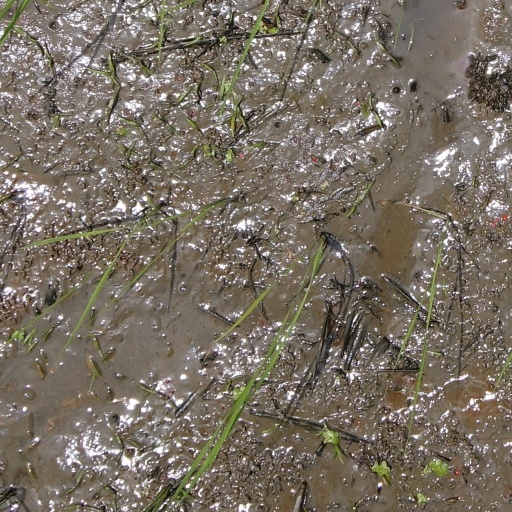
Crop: rice